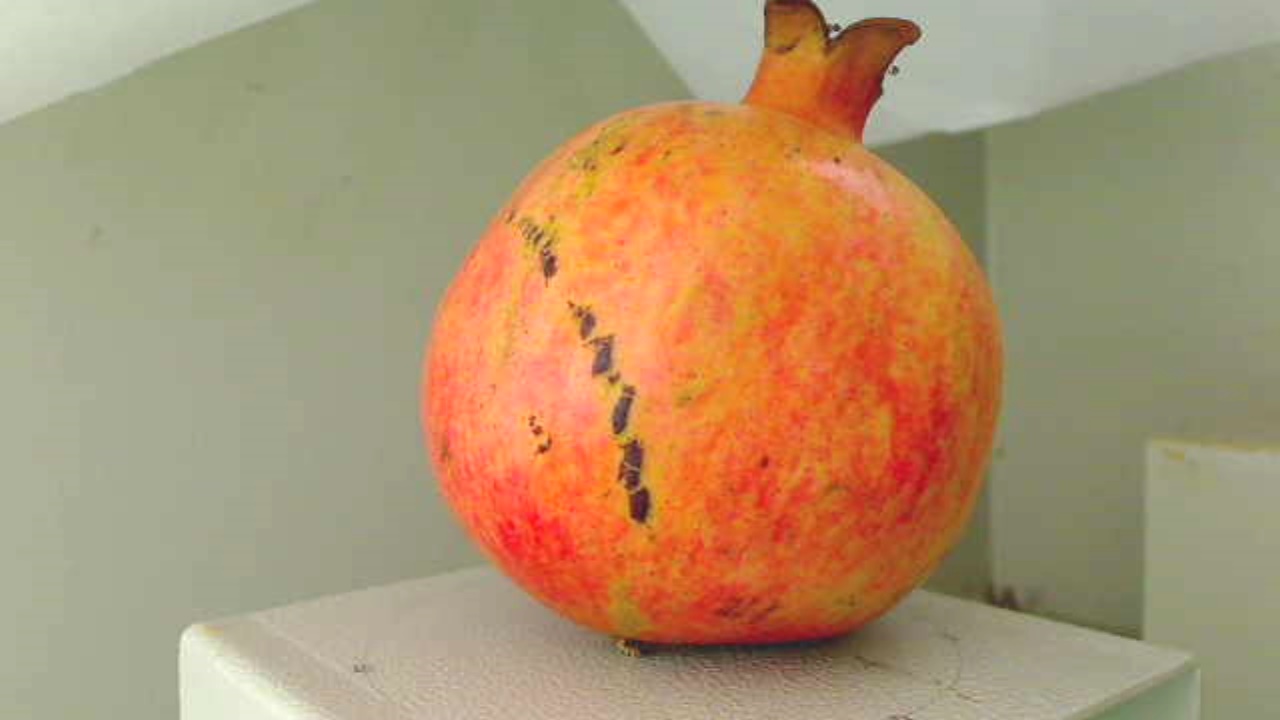
Grade: grade-2
Quality: quality-1